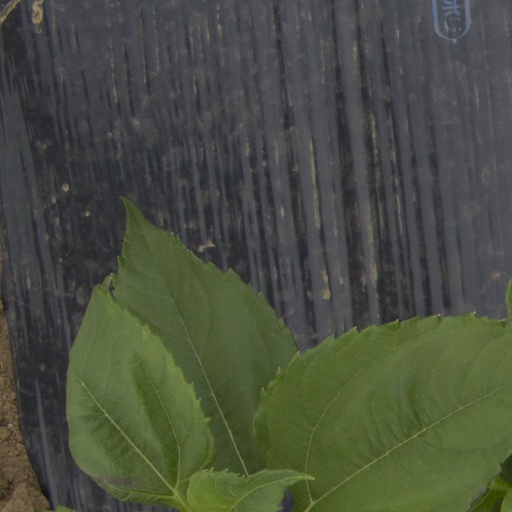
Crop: Jerusalem artichoke